2018 Kazakhstan bus fire

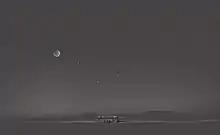
An artist's rendition of the aftermath of the inferno

On 19 January, investigators released a statement based upon the testimony of the survivors, which stated that an open flame cooker used as a heating device was considered the likely source of the ignition, as the bus itself did not have a functional heater. The bus was carrying gasoline containers due to the absence of refueling stations on the long and remote road, one of which was reportedly knocked over near the open flame resulting in the blaze.